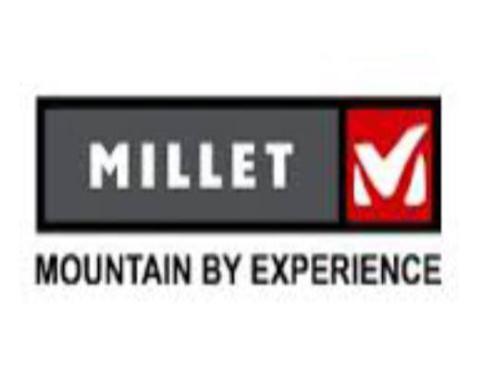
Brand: millet-1
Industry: Others